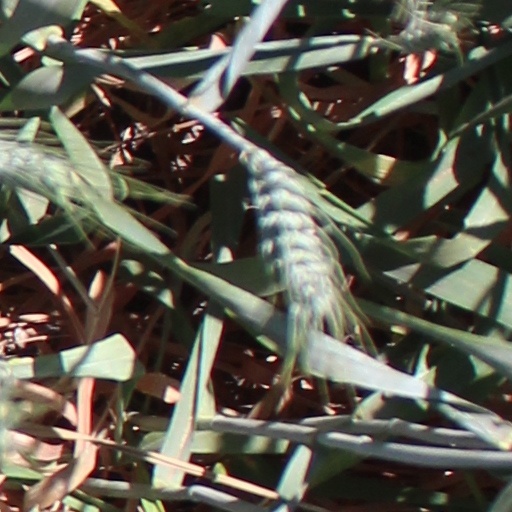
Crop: wheat